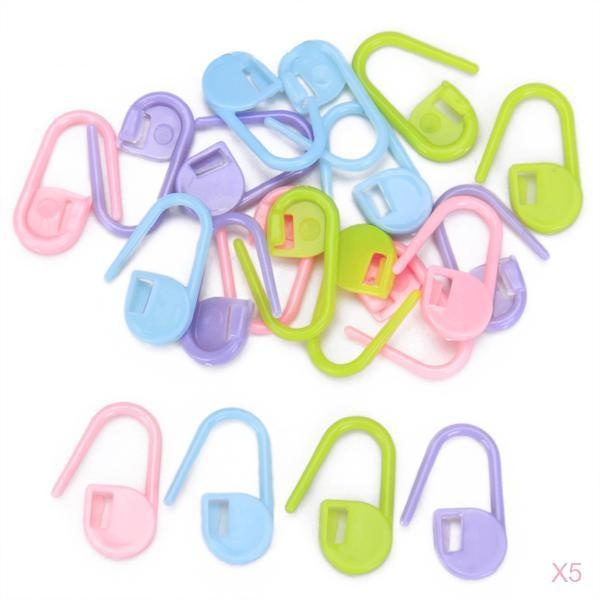
Maxbell 5x 20 Assorted Color Knitting Crochet Locking Stitch Marker Multi-Purpose Craft
Brand: SFC Inc.
These are good helpers for your stitching. They can help to make a marker when you are stitching, knitting or crocheting. Description : Material: Plastic Dimension (L x W): Approx. 22 x 10mm (0.86 x 0.4 inch) Designed to hook into the knitted or crocheted stitch so it will not slip out Great for marking the beginning and ending of pattern stitches, as well as where to increase or decrease the number of stitches Can also be used as a nappy pin on a greeting card Color: Since we send products randomly, the color of products you receive may differ from that in the picture. Package Includes: Approx. 20pcs stitch markers
Category: Arts & Entertainment > Hobbies & Creative Arts > Arts & Crafts > Art & Crafting Tools > Craft Measuring & Marking Tools > Stitch Markers & Counters > Crochet Markers & Counters